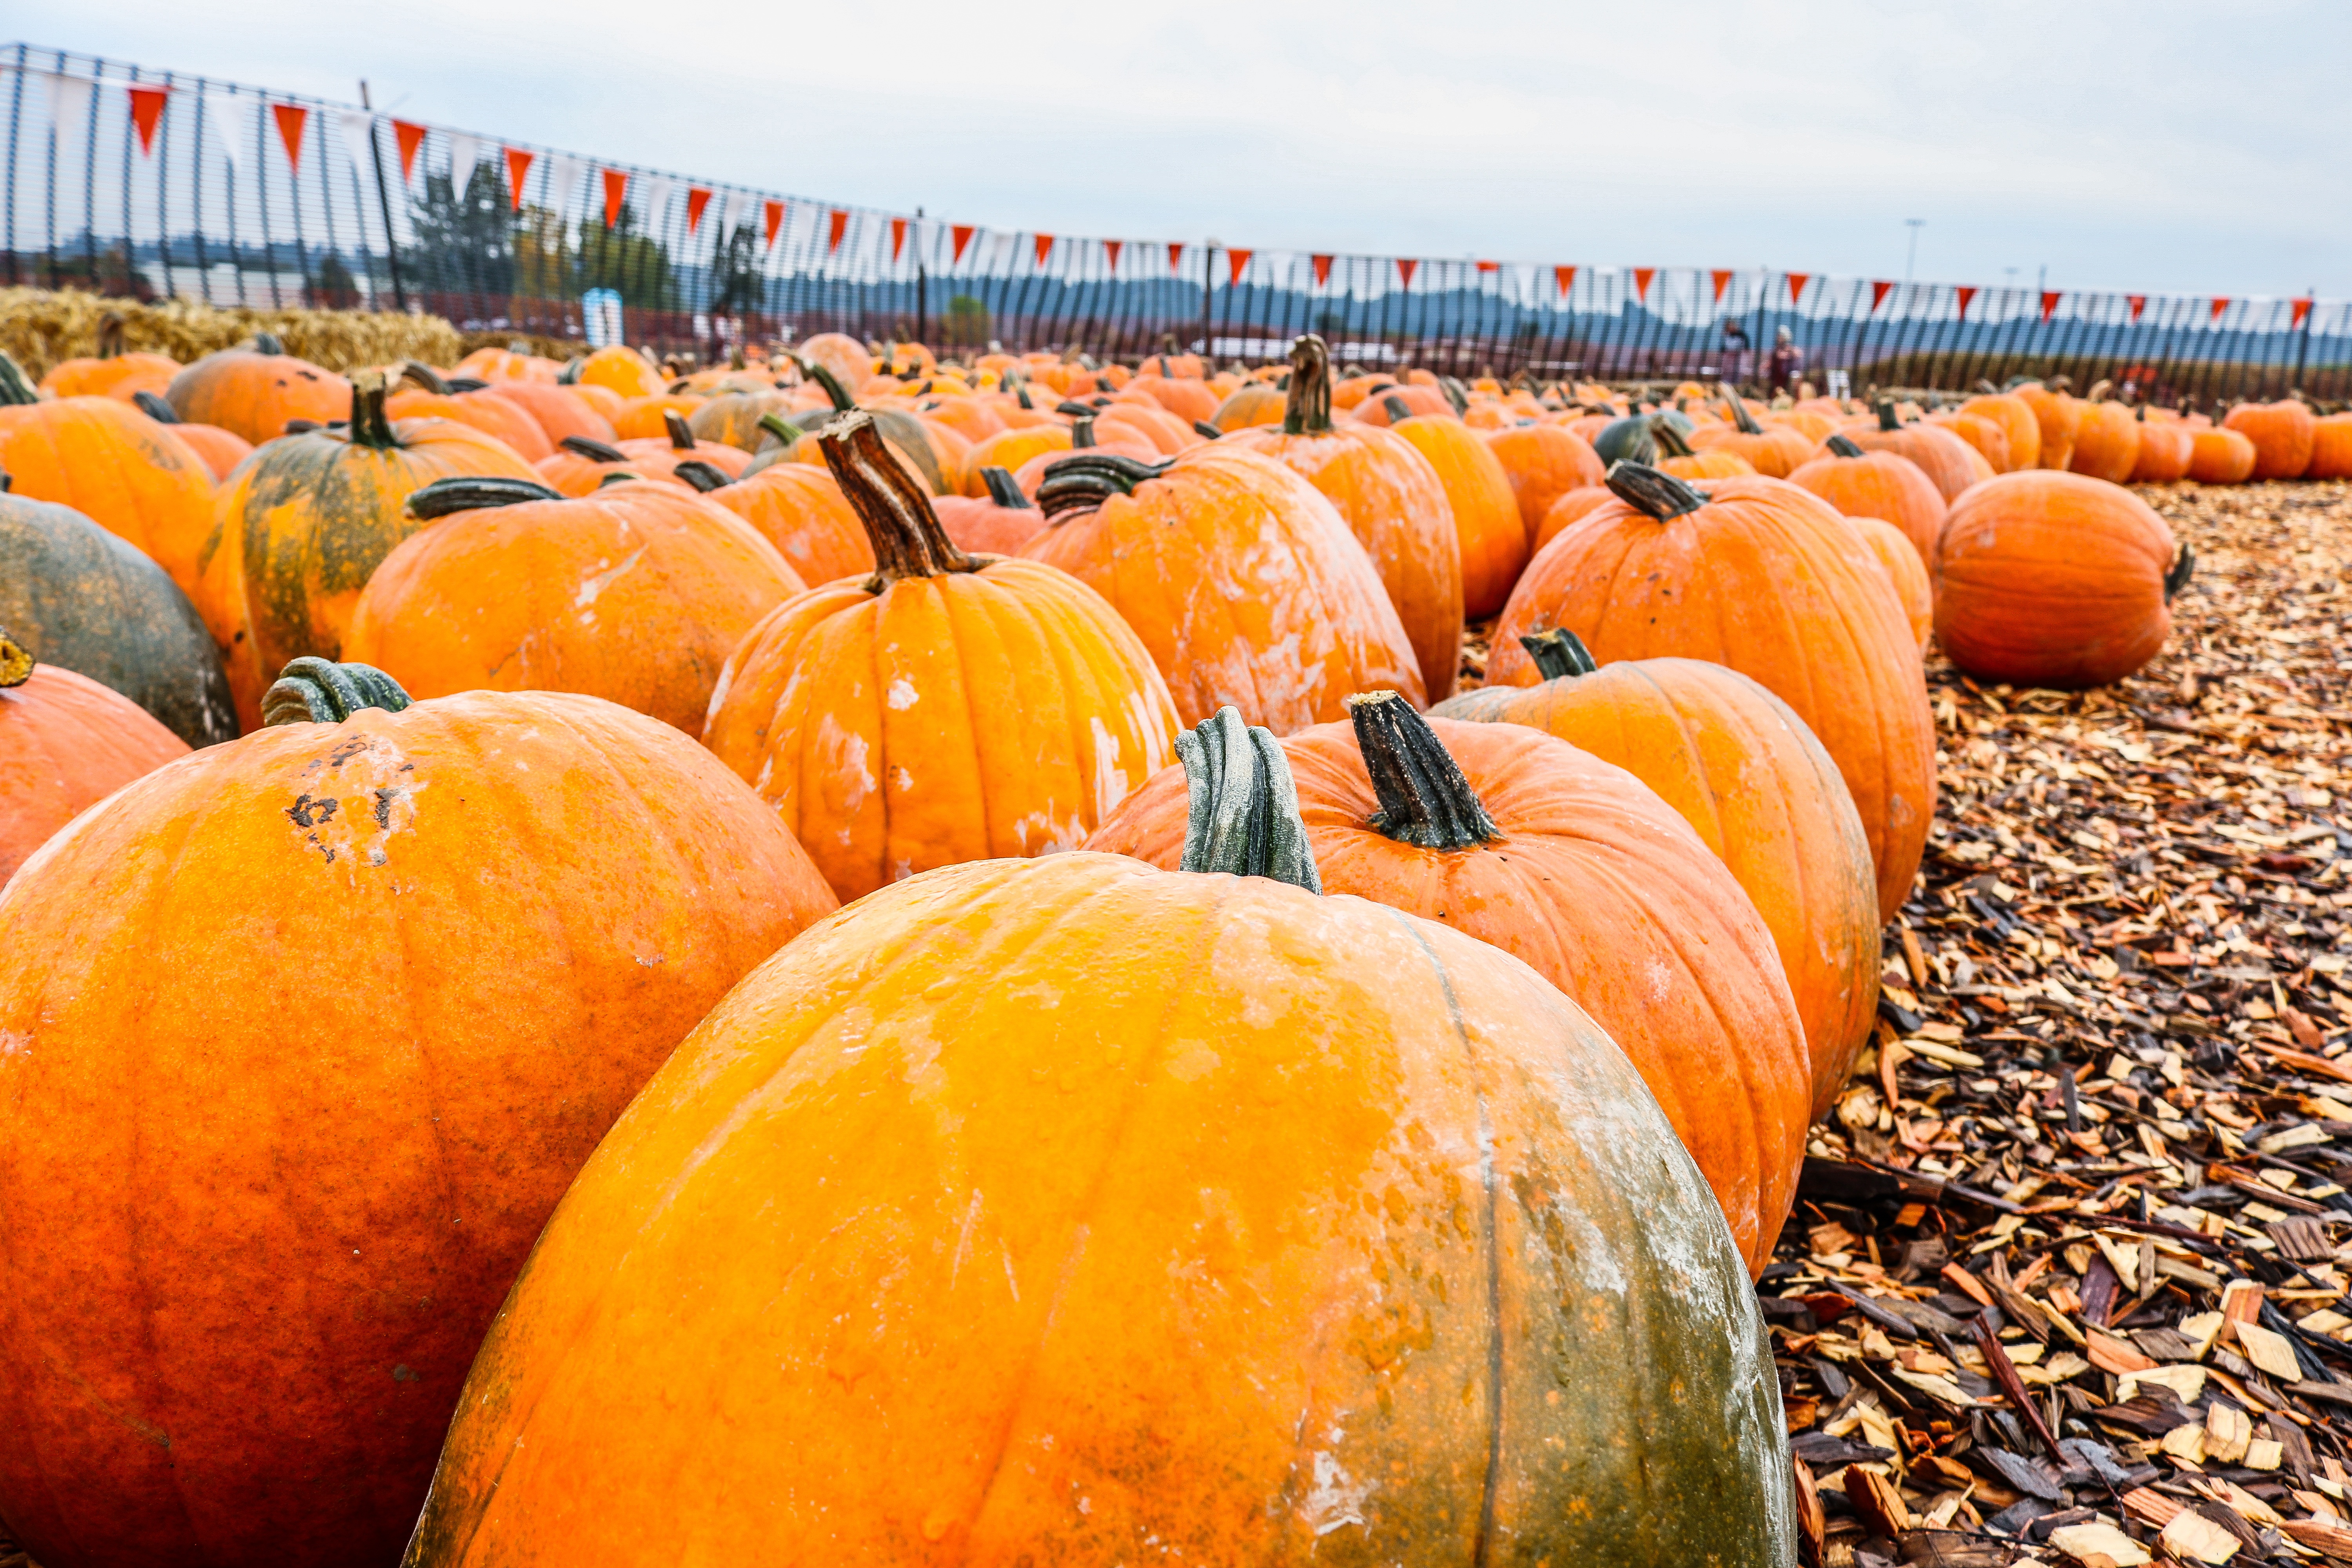
landscape, nature, grass, sky, field, farm, fall, country, green, autumn, pumpkin, season, thanksgiving, happy, calabaza, cucurbita, farm landscape, farm field, winter squash